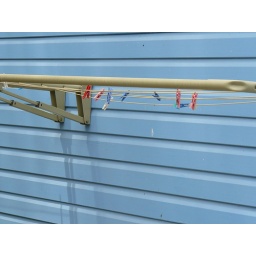
Plastic clothes pegs against a blue clapboard wall